Ryan Switzer

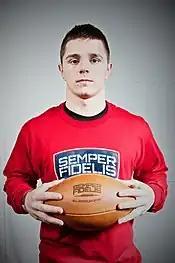
Switzer in 2012

As a freshman at UNC (University of North Carolina in Chapel Hill) in 2013, Switzer led all NCAA major college players with an average of 20.9 yards per punt return. He accounted for five punt return touchdowns during the season and also had 32 receptions for 341 receiving yards and three receiving touchdowns. On November 2, against NC State, he threw a 59-yard passing touchdown to Quinshad Davis in the 27–19 victory. As a sophomore in 2014, he caught 61 passes for 757 yards and four touchdowns. On September 20, against East Carolina, he threw a 35-yard touchdown pass to T. J. Thorpe in the 70–41 loss.